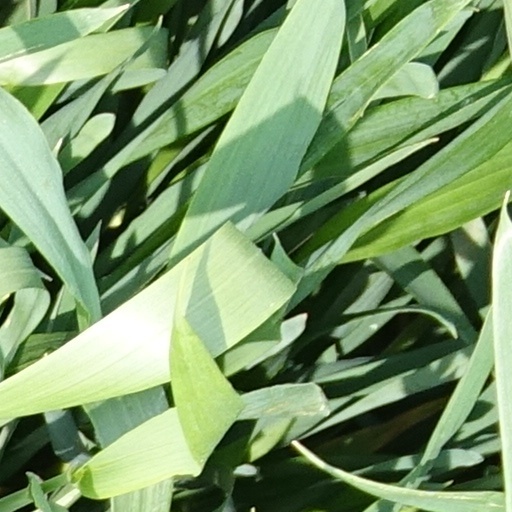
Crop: wheat